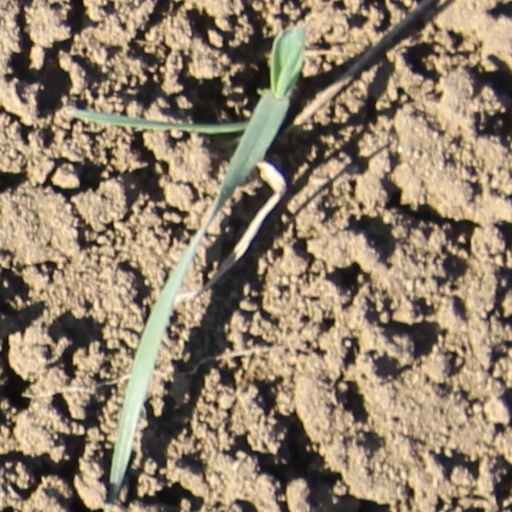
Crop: wheat